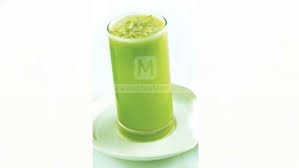
Label: Mango